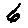
Label: 6